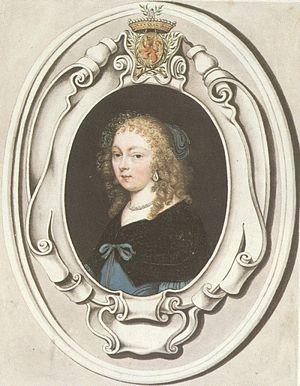
Gesina ter Borch était une peintre, aquarelliste et dessinatrice du siècle d'or néerlandais, née et morte dans l'actuelle province d'Overijssel aux Pays-Bas.